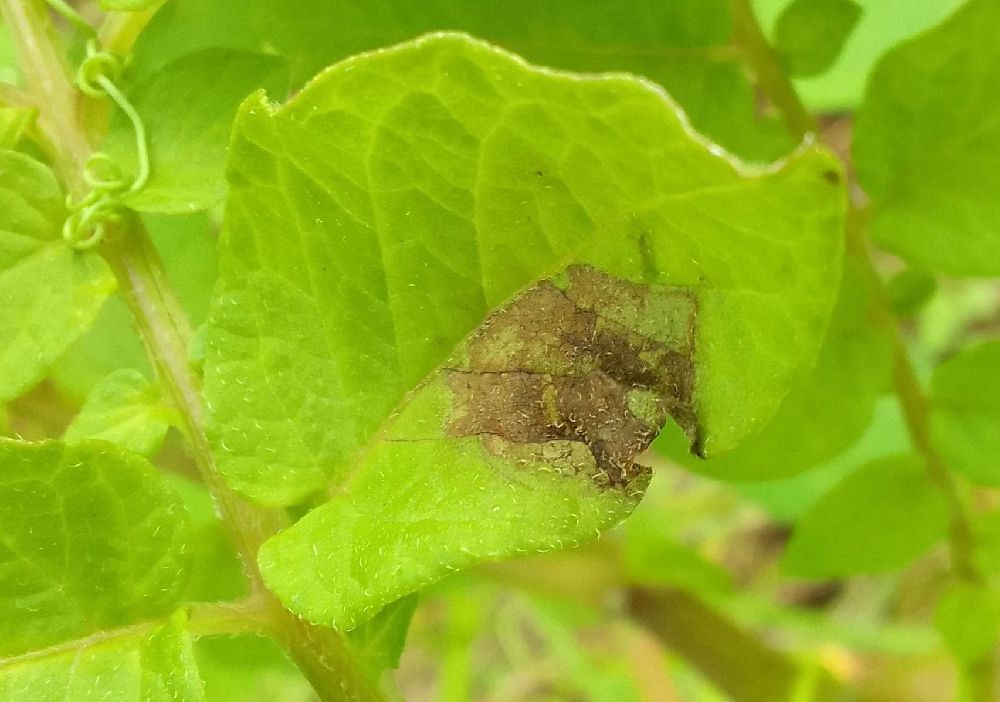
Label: Late blight